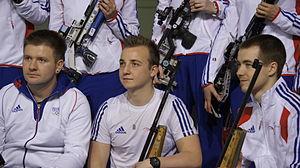
Piasecki Raynaud et Monnier au Championnat de France 2013 à Reims .
Alexis Raynaud, né le 19 août 1994 à Grasse, est un tireur sportif français.